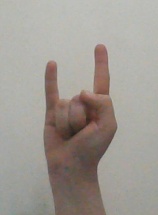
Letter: la